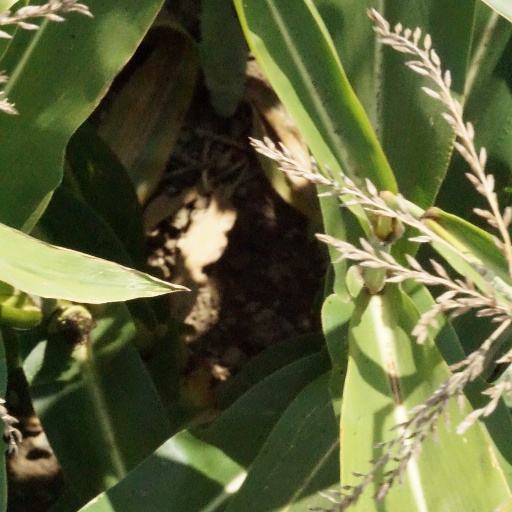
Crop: maize; corn